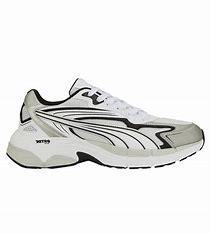
Brand: Puma
Model: Teveris Nitro